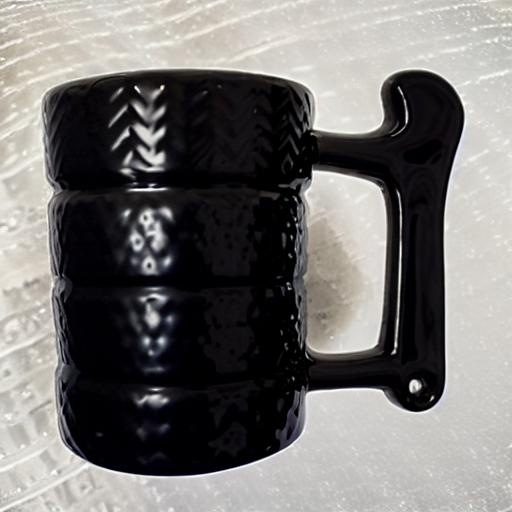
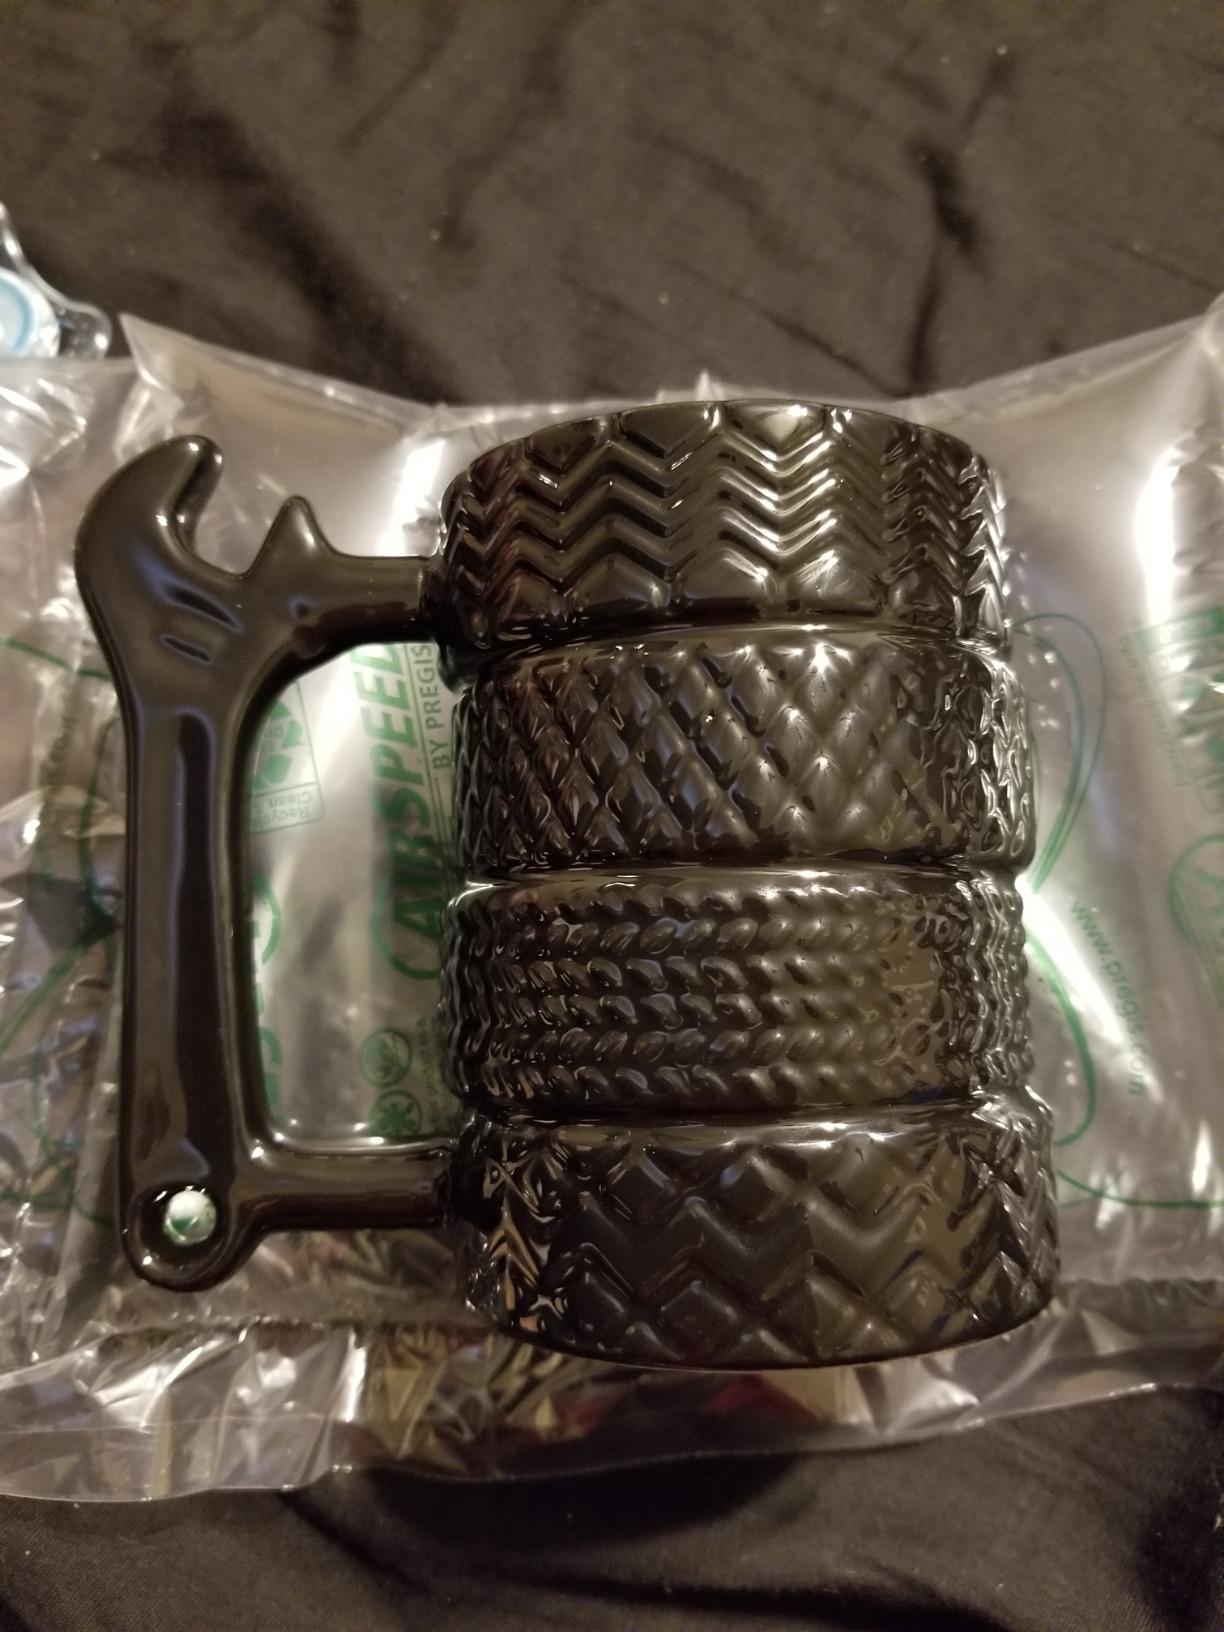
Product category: items_mug
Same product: no